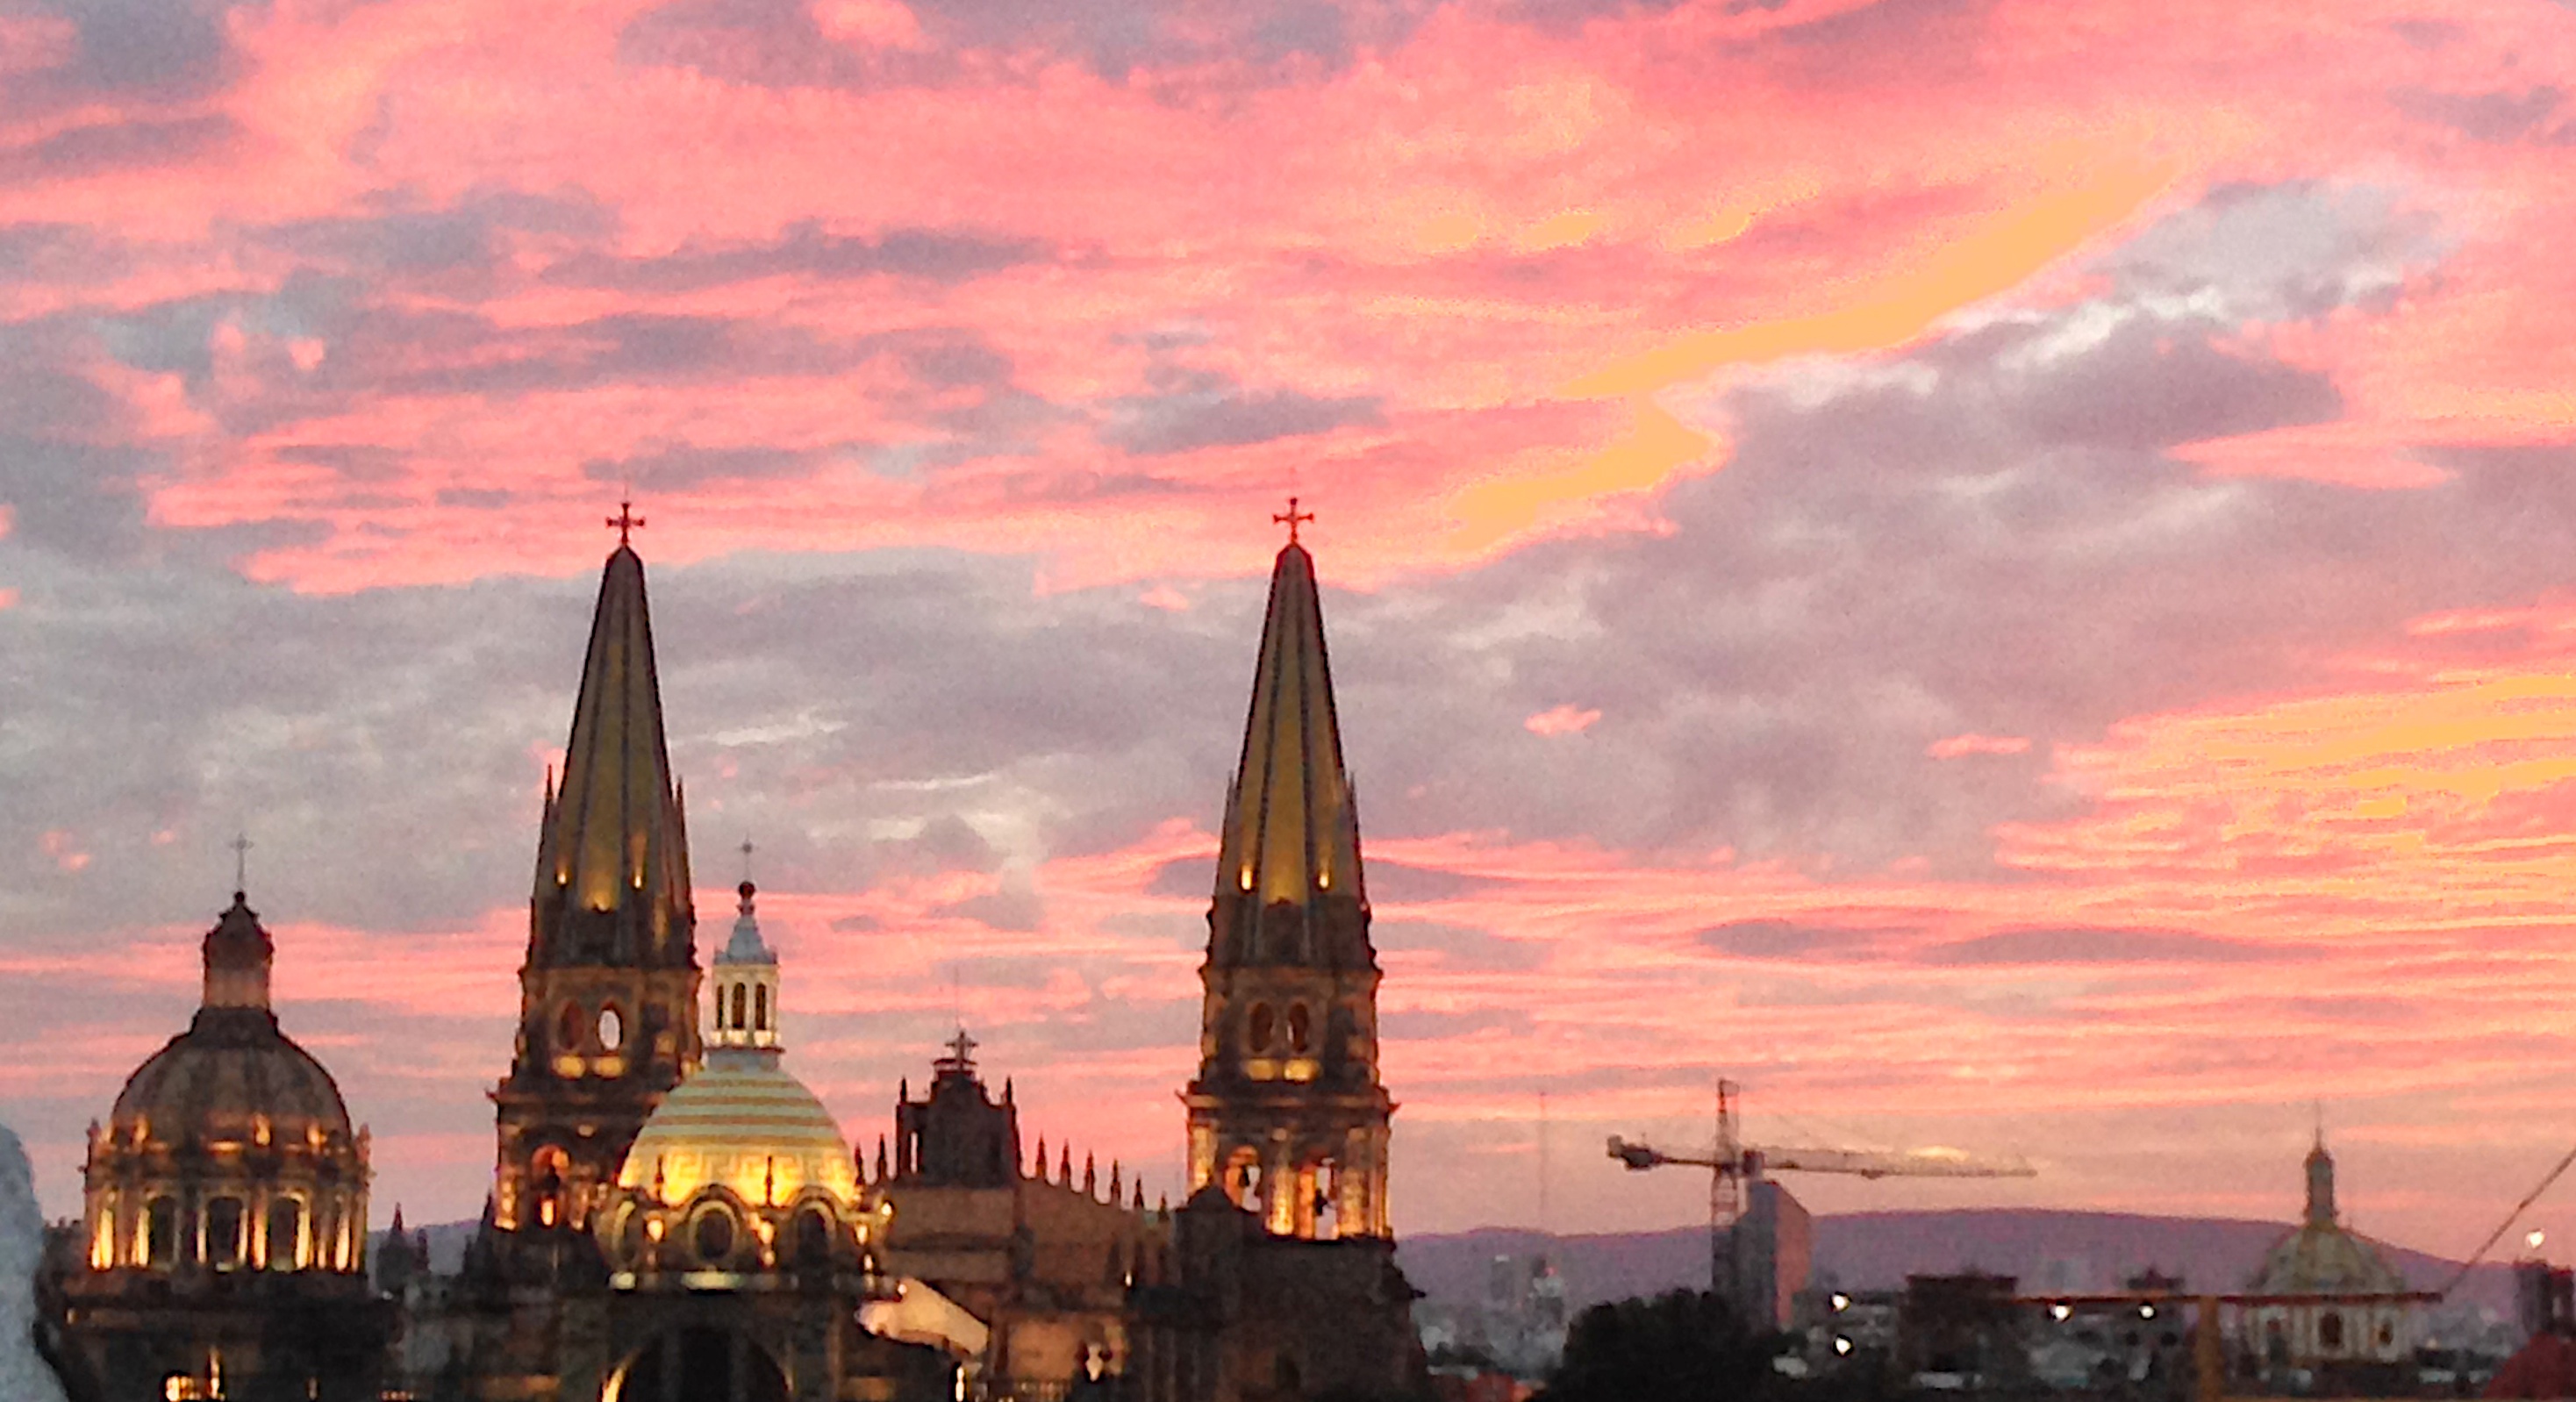
sky, sunrise, sunset, skyline, morning, dawn, city, cityscape, dusk, evening, place of worship, afterglow